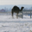
Label: camel